The Women's Art Collection

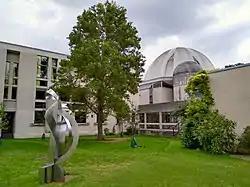
Naomi Press's "Improvisation" with the dome at Murray Edwards College behind

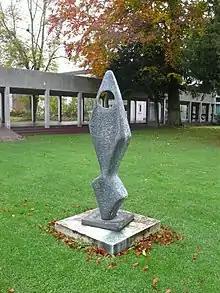
Barbara Hepworth's "Ascending Form (Gloria)" at Murray Edwards College

The Women's Art Collection (before 2022, the New Hall Art Collection) is a permanent collection of modern and contemporary art by women artists, at Murray Edwards College, Cambridge (previously New Hall), England.